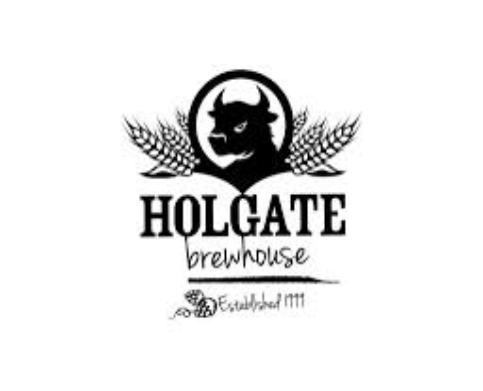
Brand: Holgate
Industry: Food